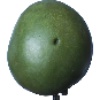
Label: mango